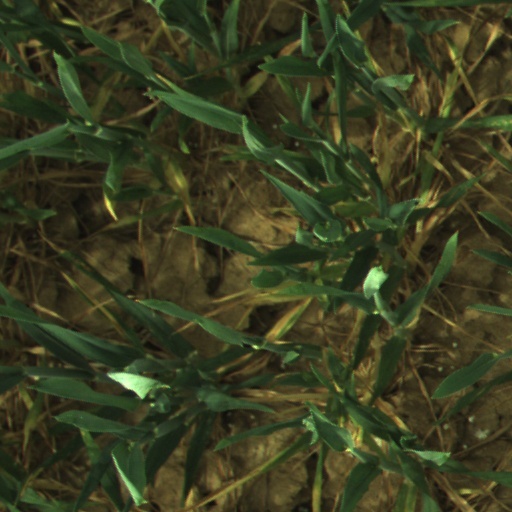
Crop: wheat